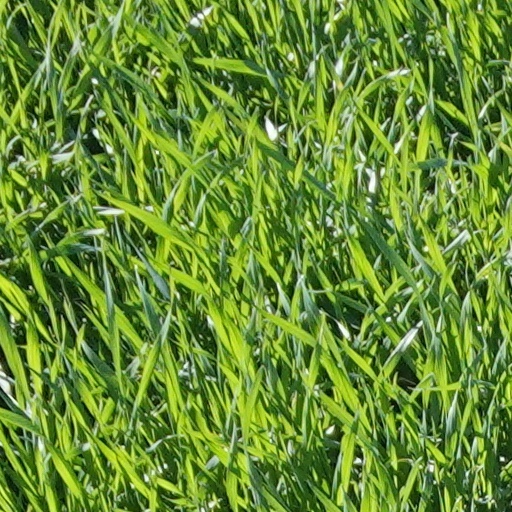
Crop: wheat